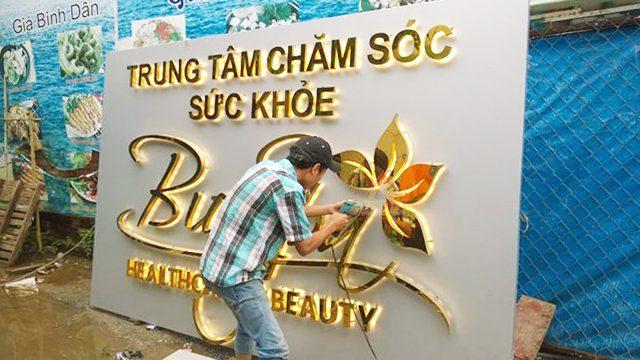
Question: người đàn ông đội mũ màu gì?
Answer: màu đen